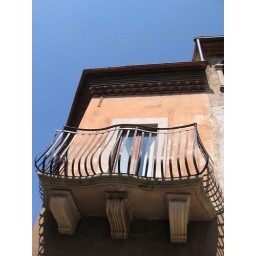
A really cute balcony in Scanno.